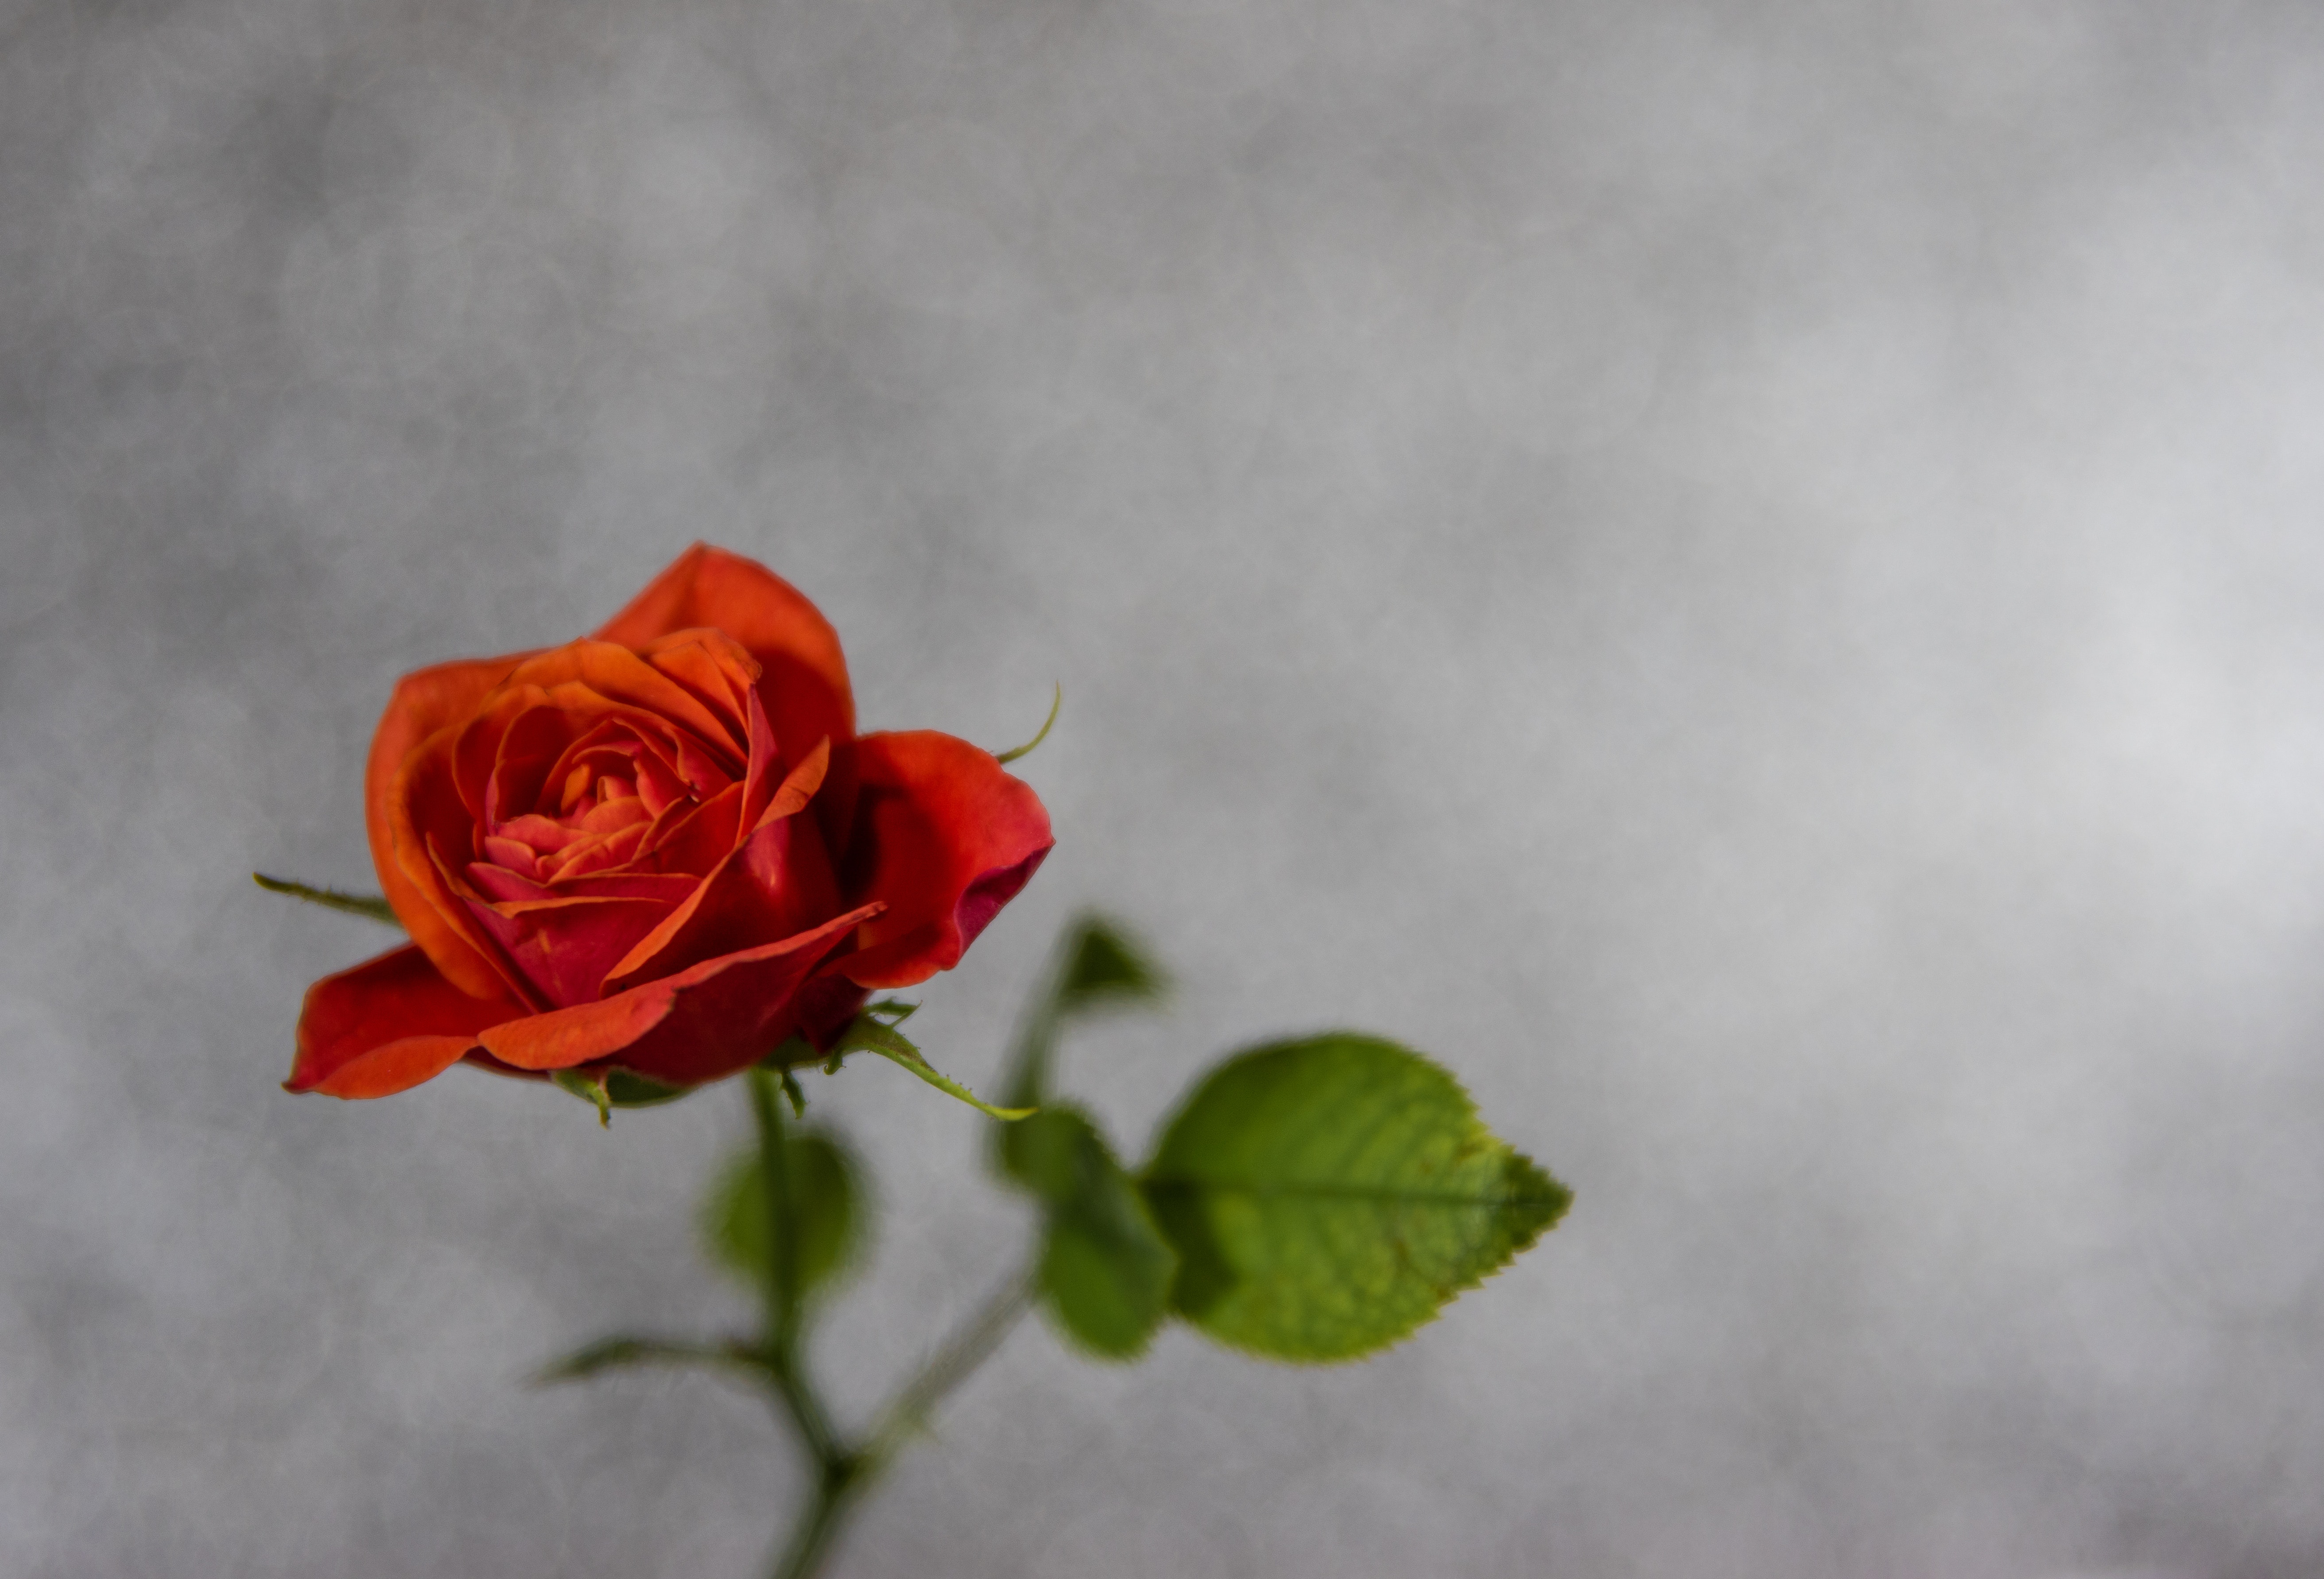
red, flower, garden roses, rose, petal, rose family, orange, plant, floribunda, flowering plant, yellow, pink, botany, rose order, plant stem, sky, still life photography, still life, china rose, Colorfulness, Hybrid tea rose